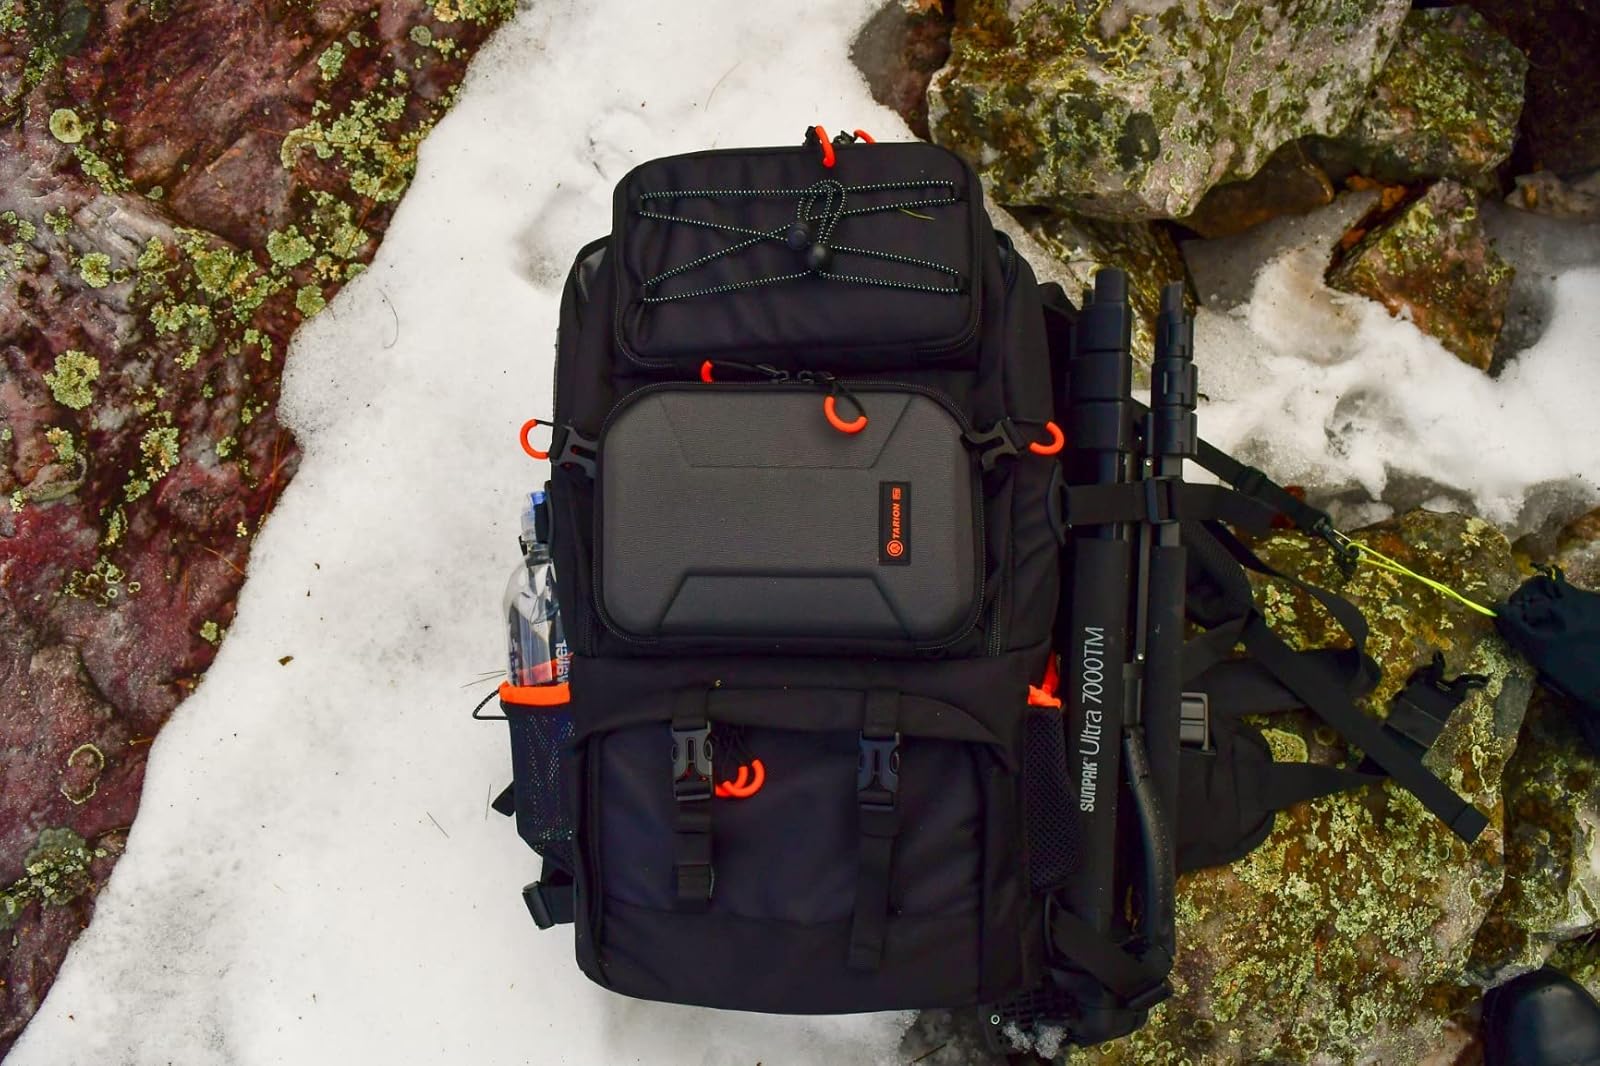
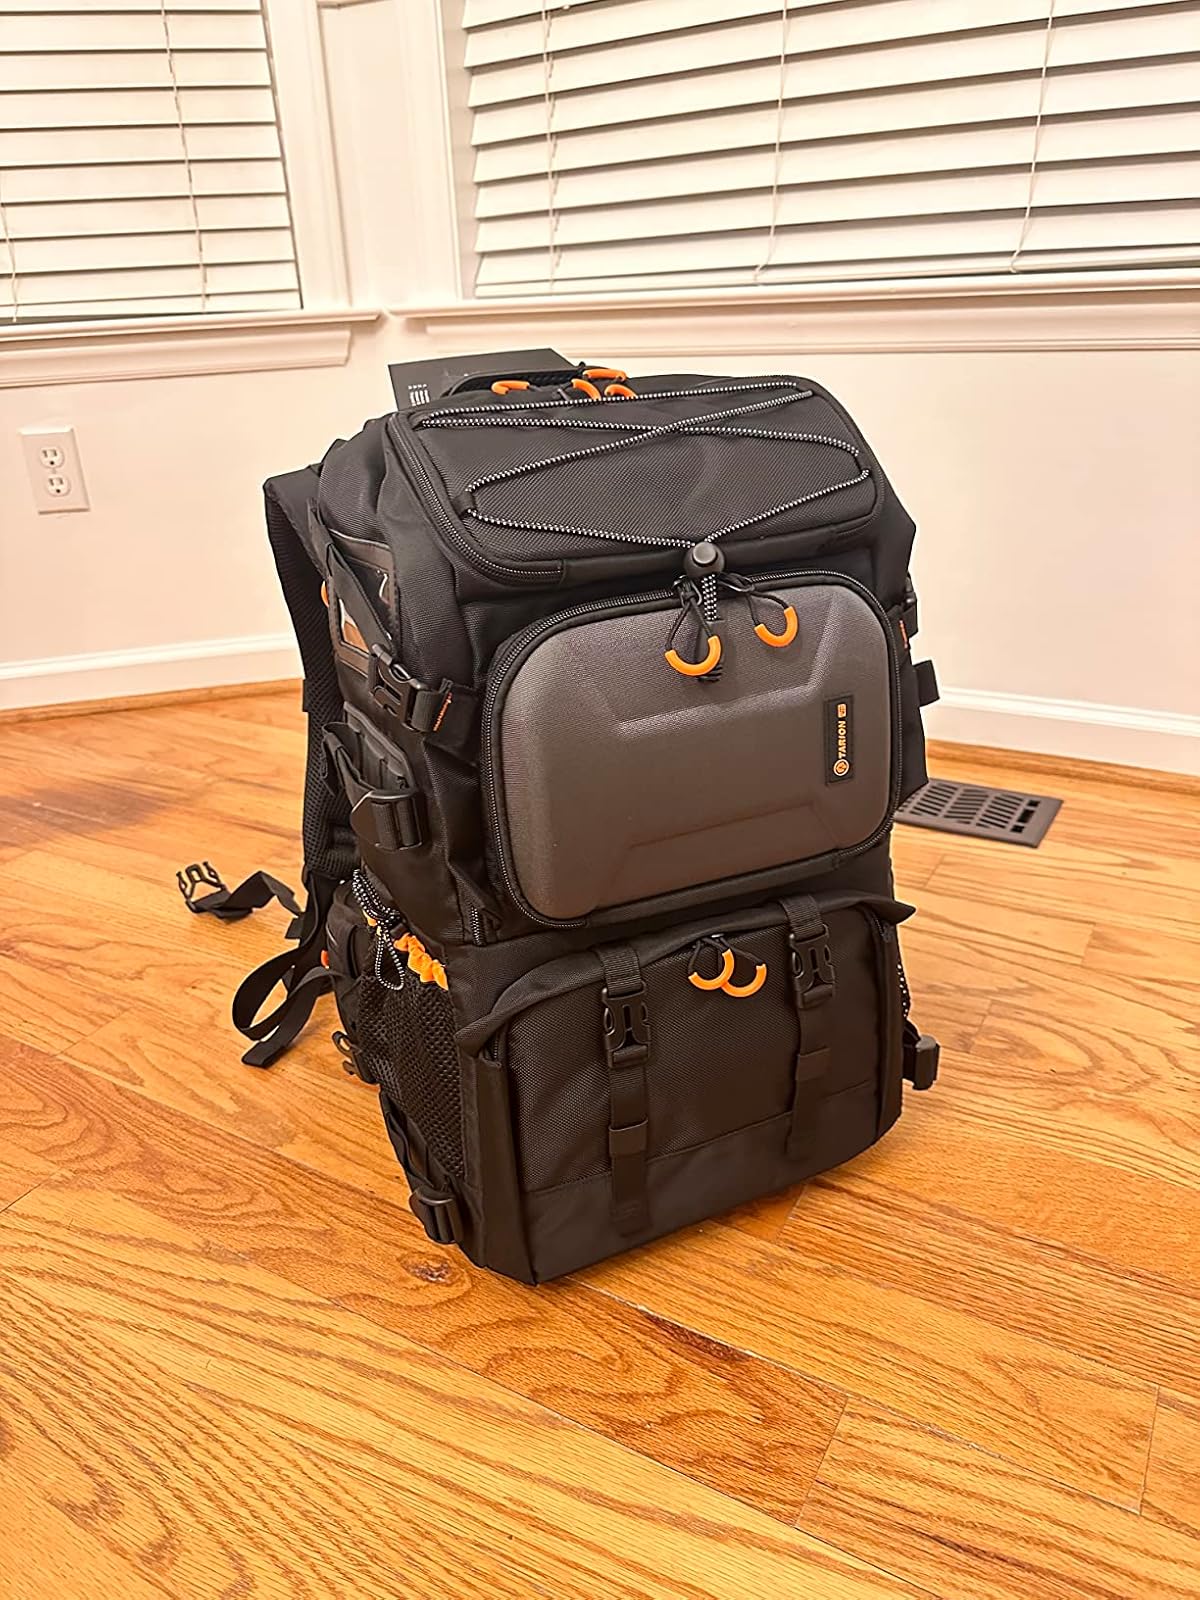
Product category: bag
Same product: yes